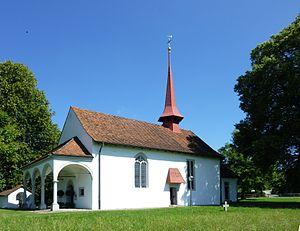
Cette liste présente les biens culturels d'importance nationale dans le canton de Lucerne. Cette liste correspond à l'édition 2009 de l'Inventaire Suisse des biens culturels d'importance nationale pour le canton de Lucerne. Il est trié par commune et inclus : 83 bâtiments séparés, 27 collections, 7 sites archéologiques et 6 cas particuliers.